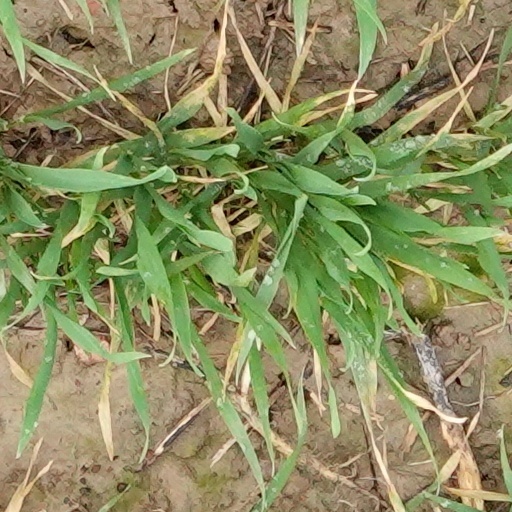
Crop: wheat